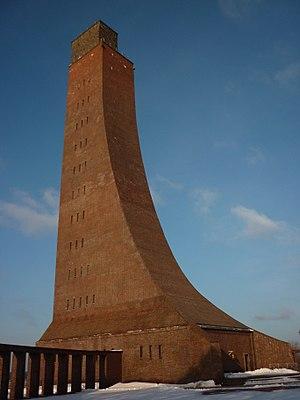
Le mémorial naval de Laboe est un monument allemand élevé en mémoire des marins tués pendant la Première Guerre mondiale, situé à Laboe, dans la baie de Kiel. Le lieu a été étendu aux marins disparus pendant la Seconde Guerre mondiale de toute nationalité, en 1954.